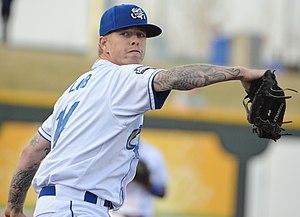
John Michael Lamb est un lanceur gaucher de la Ligue majeure de baseball.